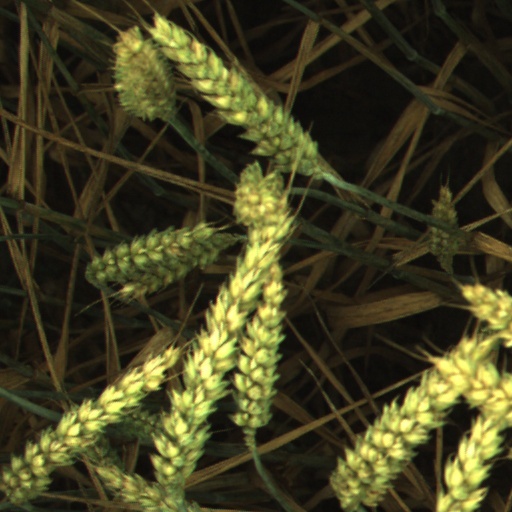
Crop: wheat